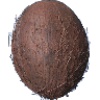
Label: Cocos 1